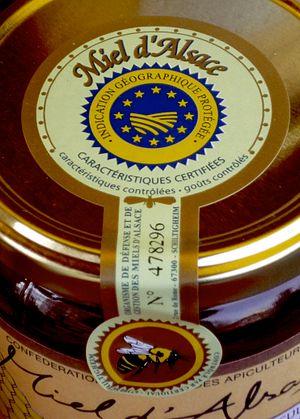
Etiquette Miel d’Alsace IGP
Le « Miel d'Alsace » est un miel produit en Alsace, et qui bénéficie d’une indication géographique protégée depuis 2005.